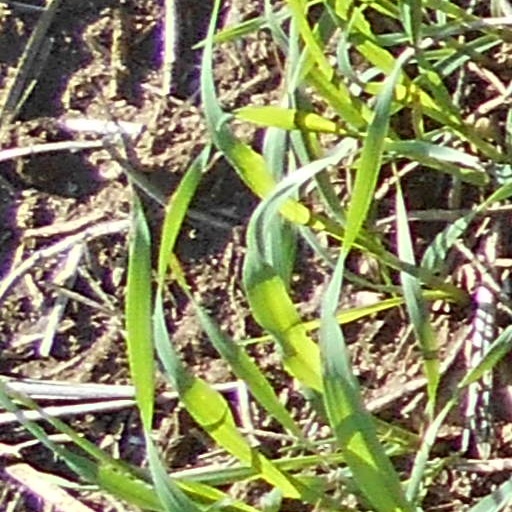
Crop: wheat